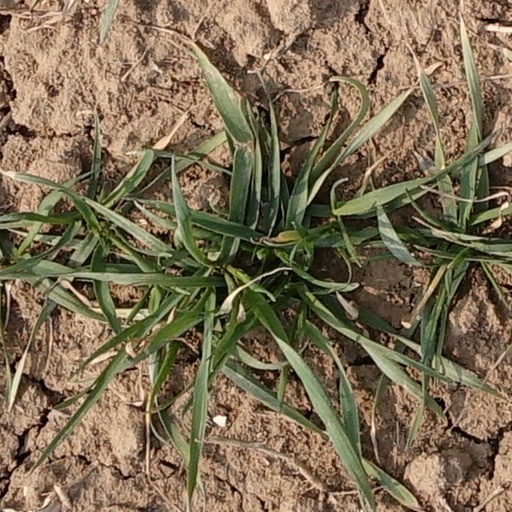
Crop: wheat